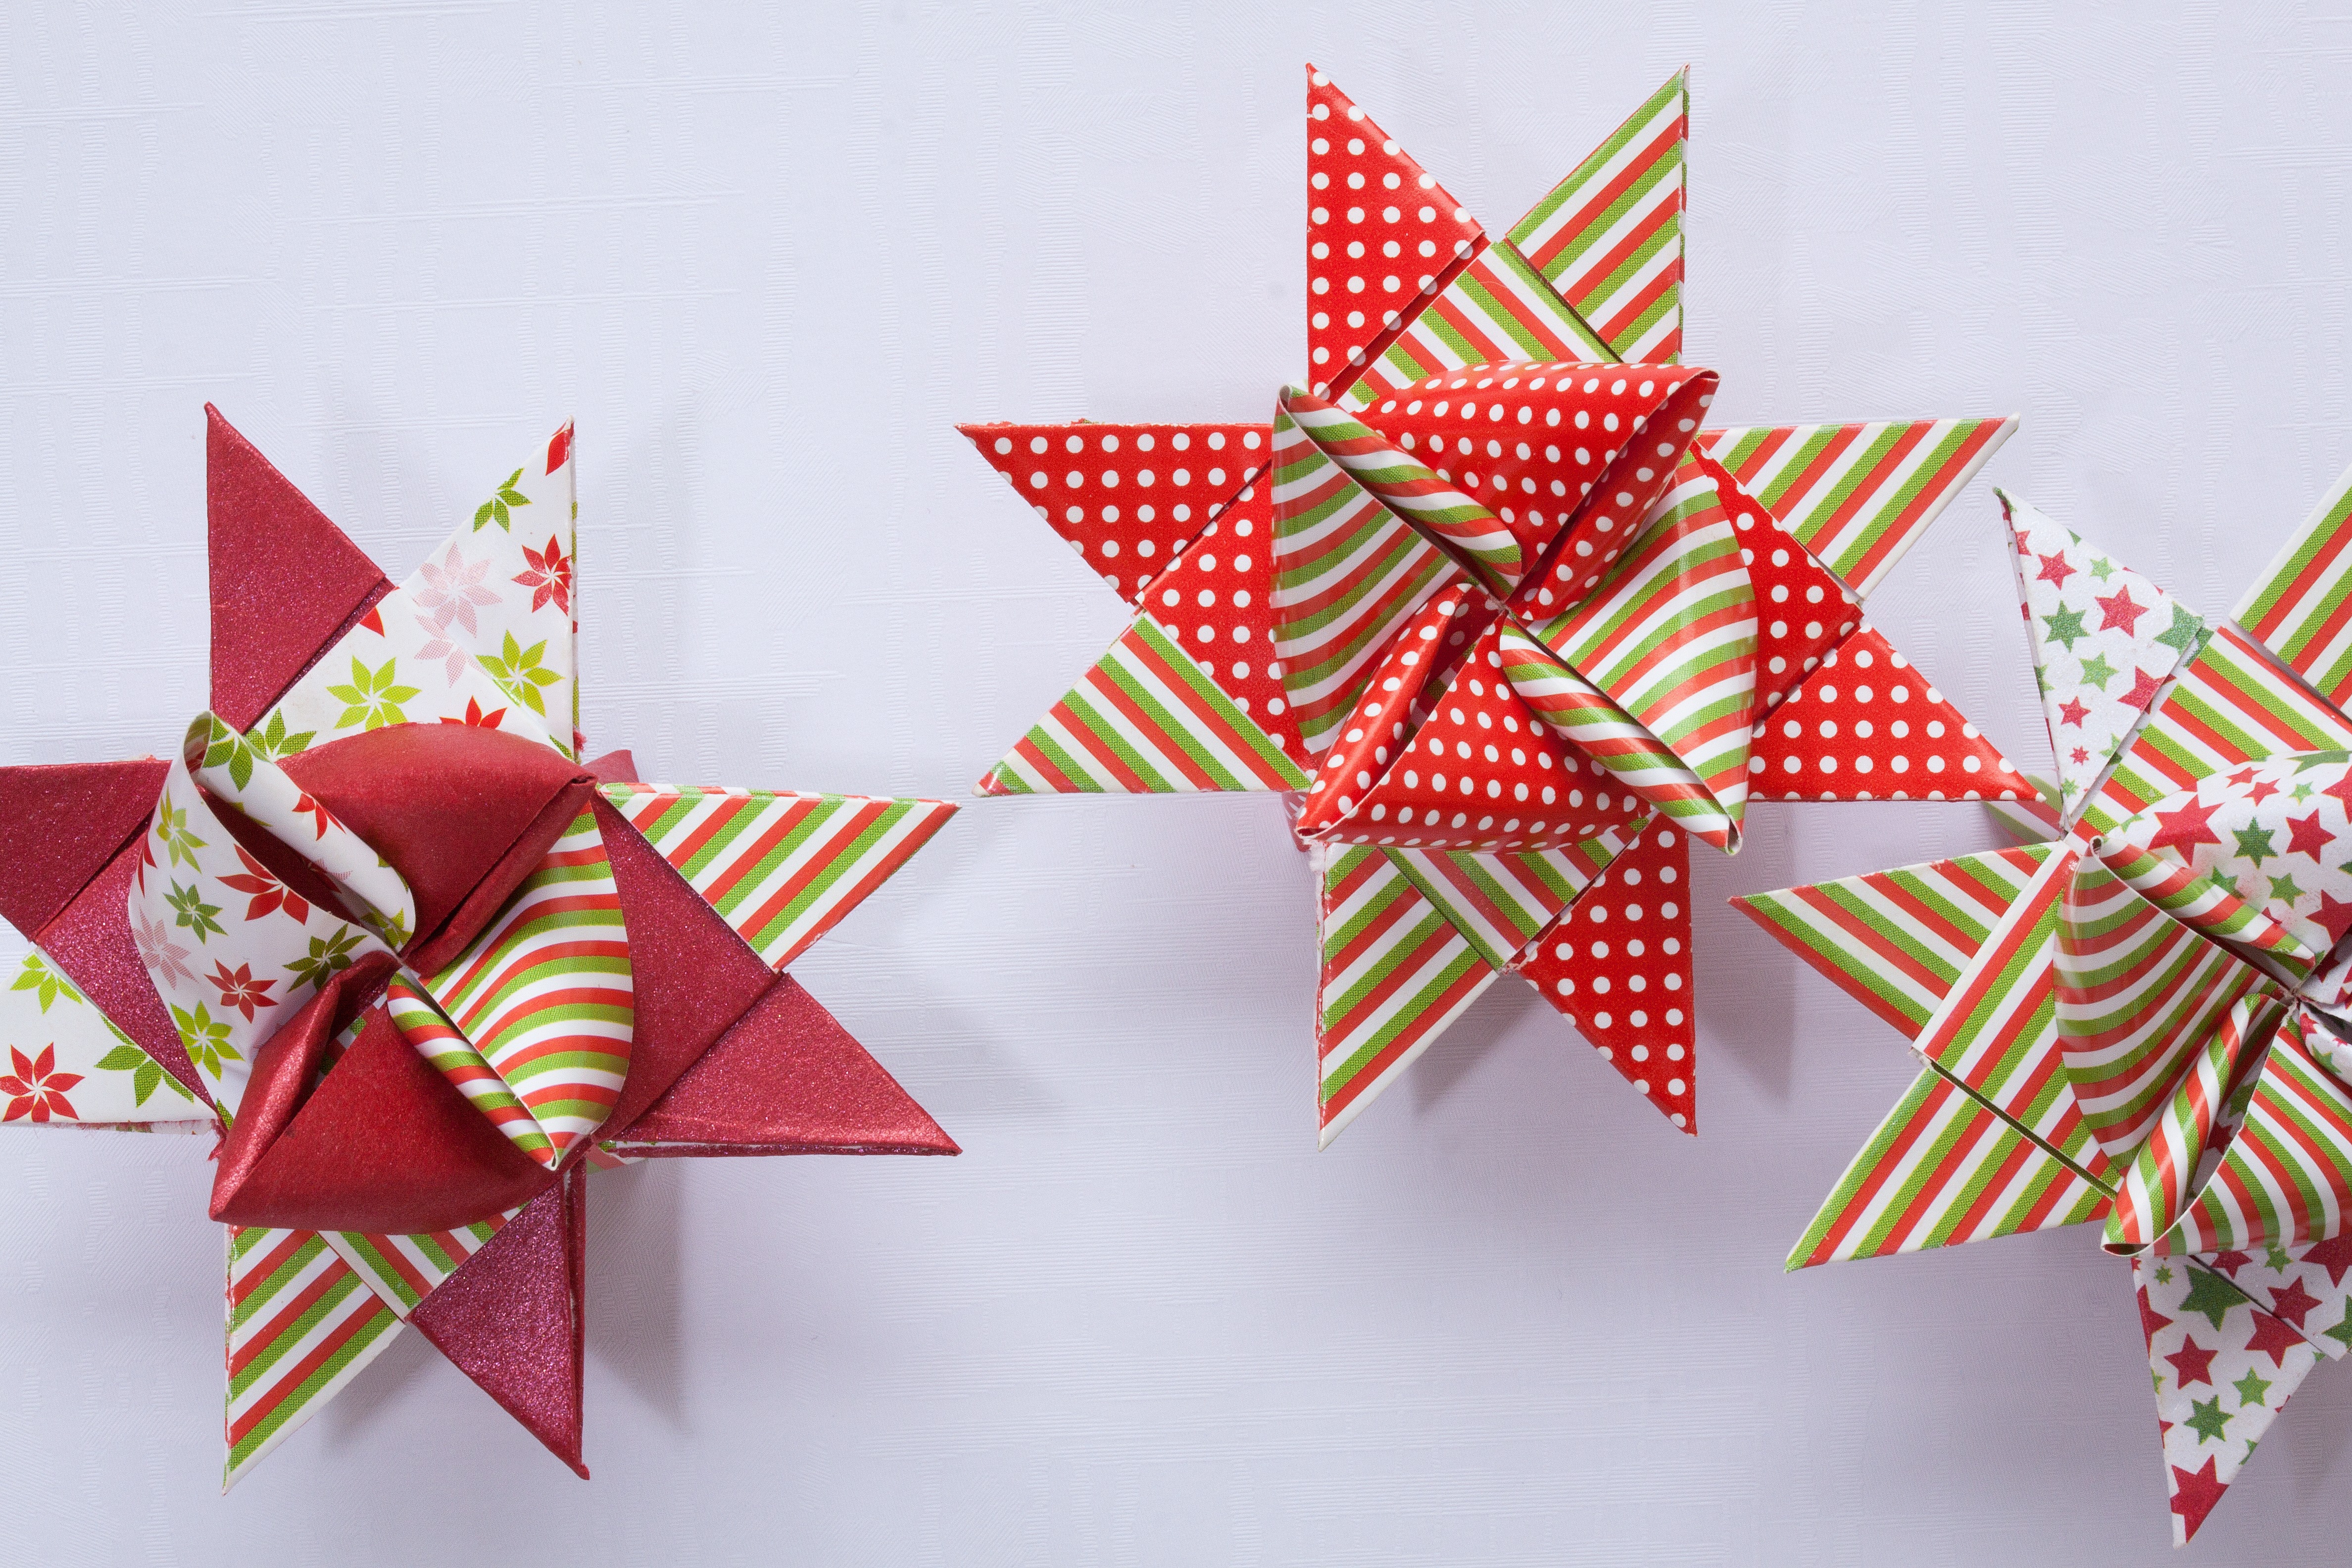
wheel, star, green, red, object, christmas decoration, art, stripes, fold, points, origami, origami paper, 3 dimensional, art of paper folding, geometric bodies